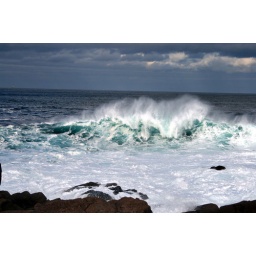
Water rising against the rocks along the Newfoundland coast at Cape Spear. Taken October 2008.